Romania in the Early Middle Ages

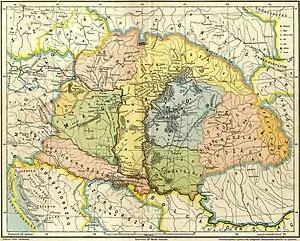
The Carpathian Basin on the eve of the "Hungarian Land-taking": a map based primarily on the narration of the "Gesta Hungarorum"

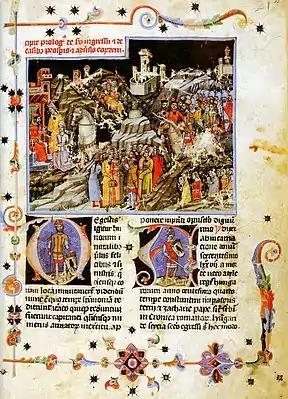
The Hungarian Conquest depicted in the "Illuminated Chronicle"

"Dridu" communities produced and used gray or yellow fine pottery, but hand-made vessels were still predominant. Fine, gray vessels were also unearthed in the 9th-century "Blandiana A" cemeteries in the area of Alba-Iulia, which constitutes a "cultural enclave" in Transylvania. Near these cemeteries, necropolises of graves with west–east orientation form the distinct "Ciumbrud group". Female dress accessories from "Ciumbrud graves" are strikingly similar to those from Christian cemeteries in Bulgaria and Moravia. From an earlier date are the cremation cemeteries of the "Nuşfalau-Someşeni group" in northwestern Transylvania, with their 8th- and 9th-century "tumuli", similar to the "kurgans" of East Slavic territories.